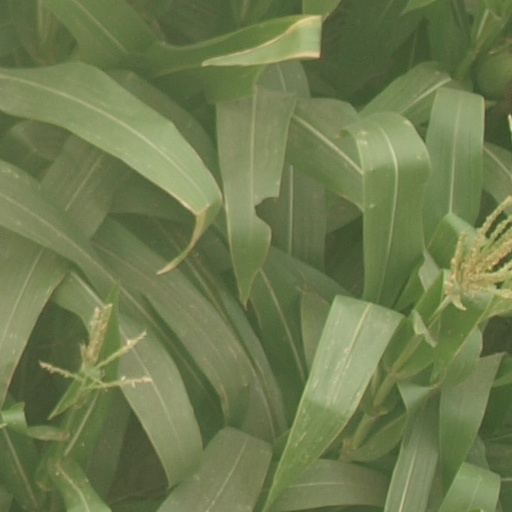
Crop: maize; corn